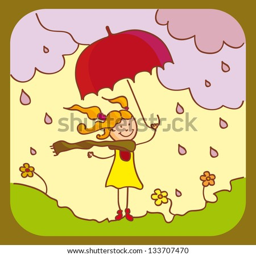
a little girl with a red umbrella goes .